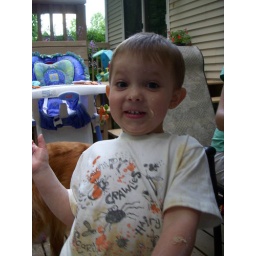
Conner playing in the sand box